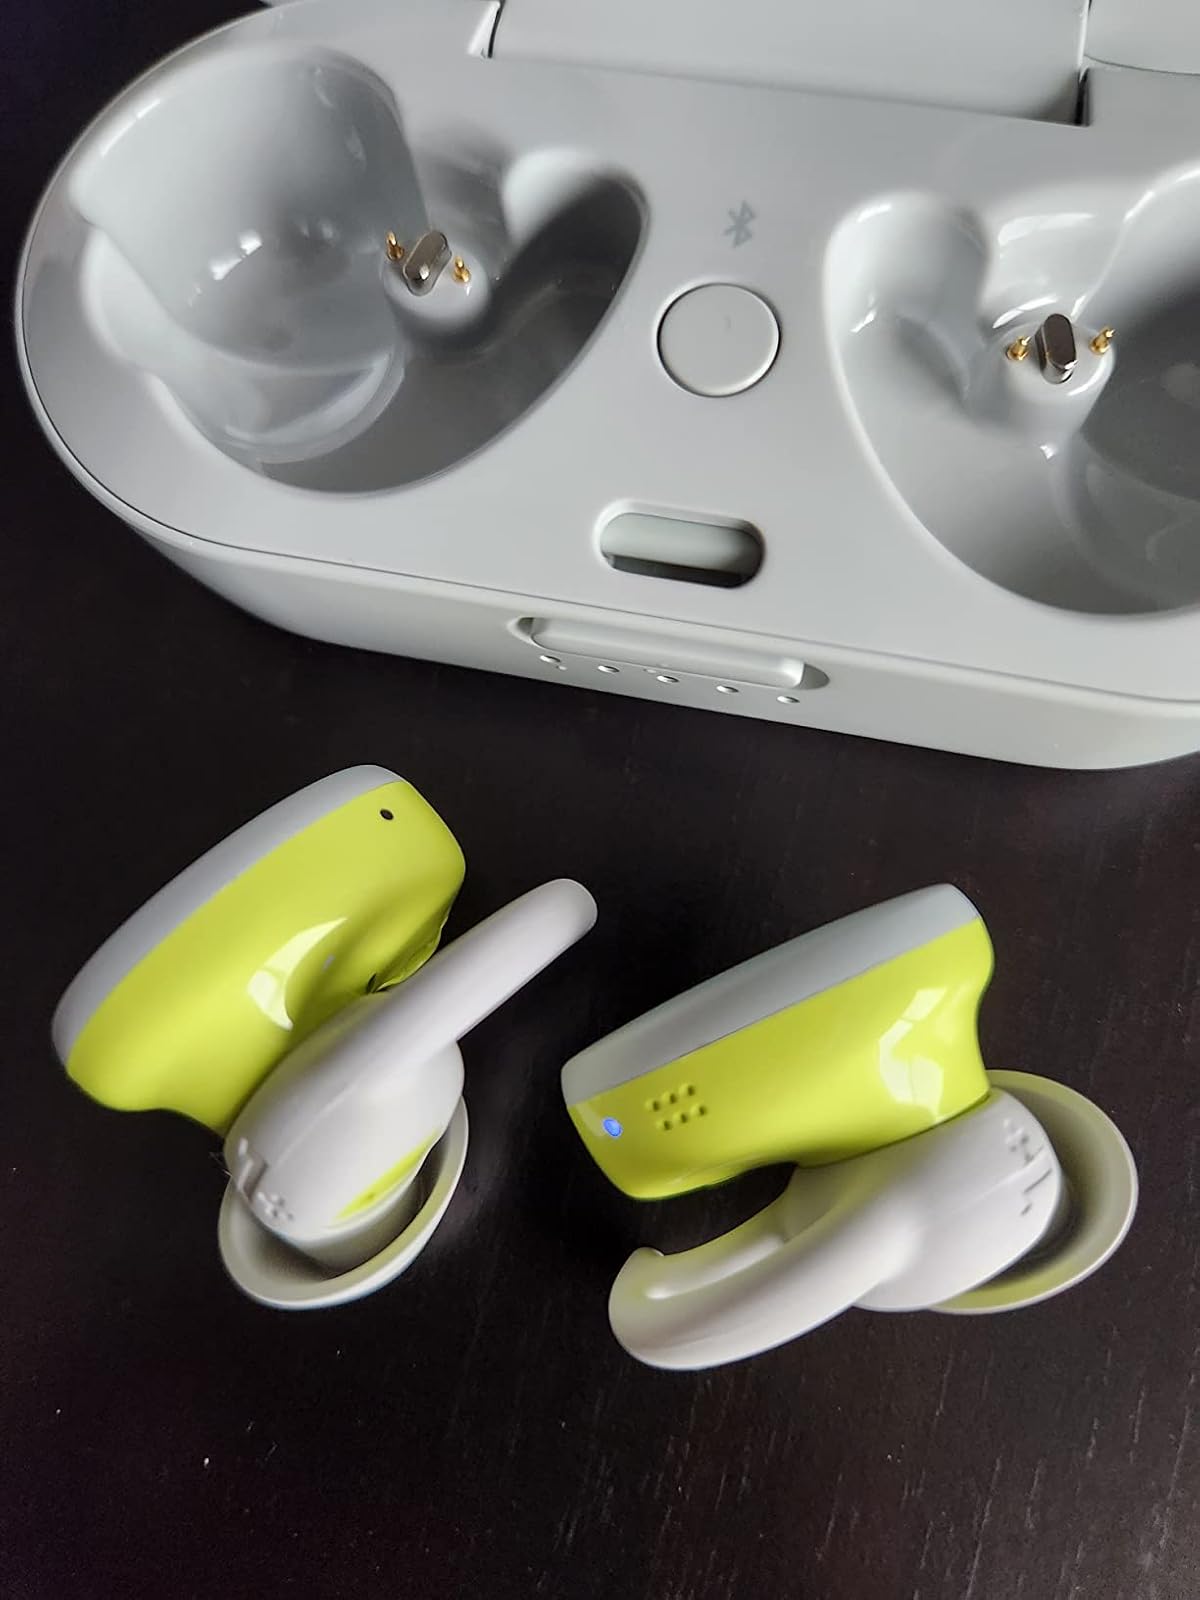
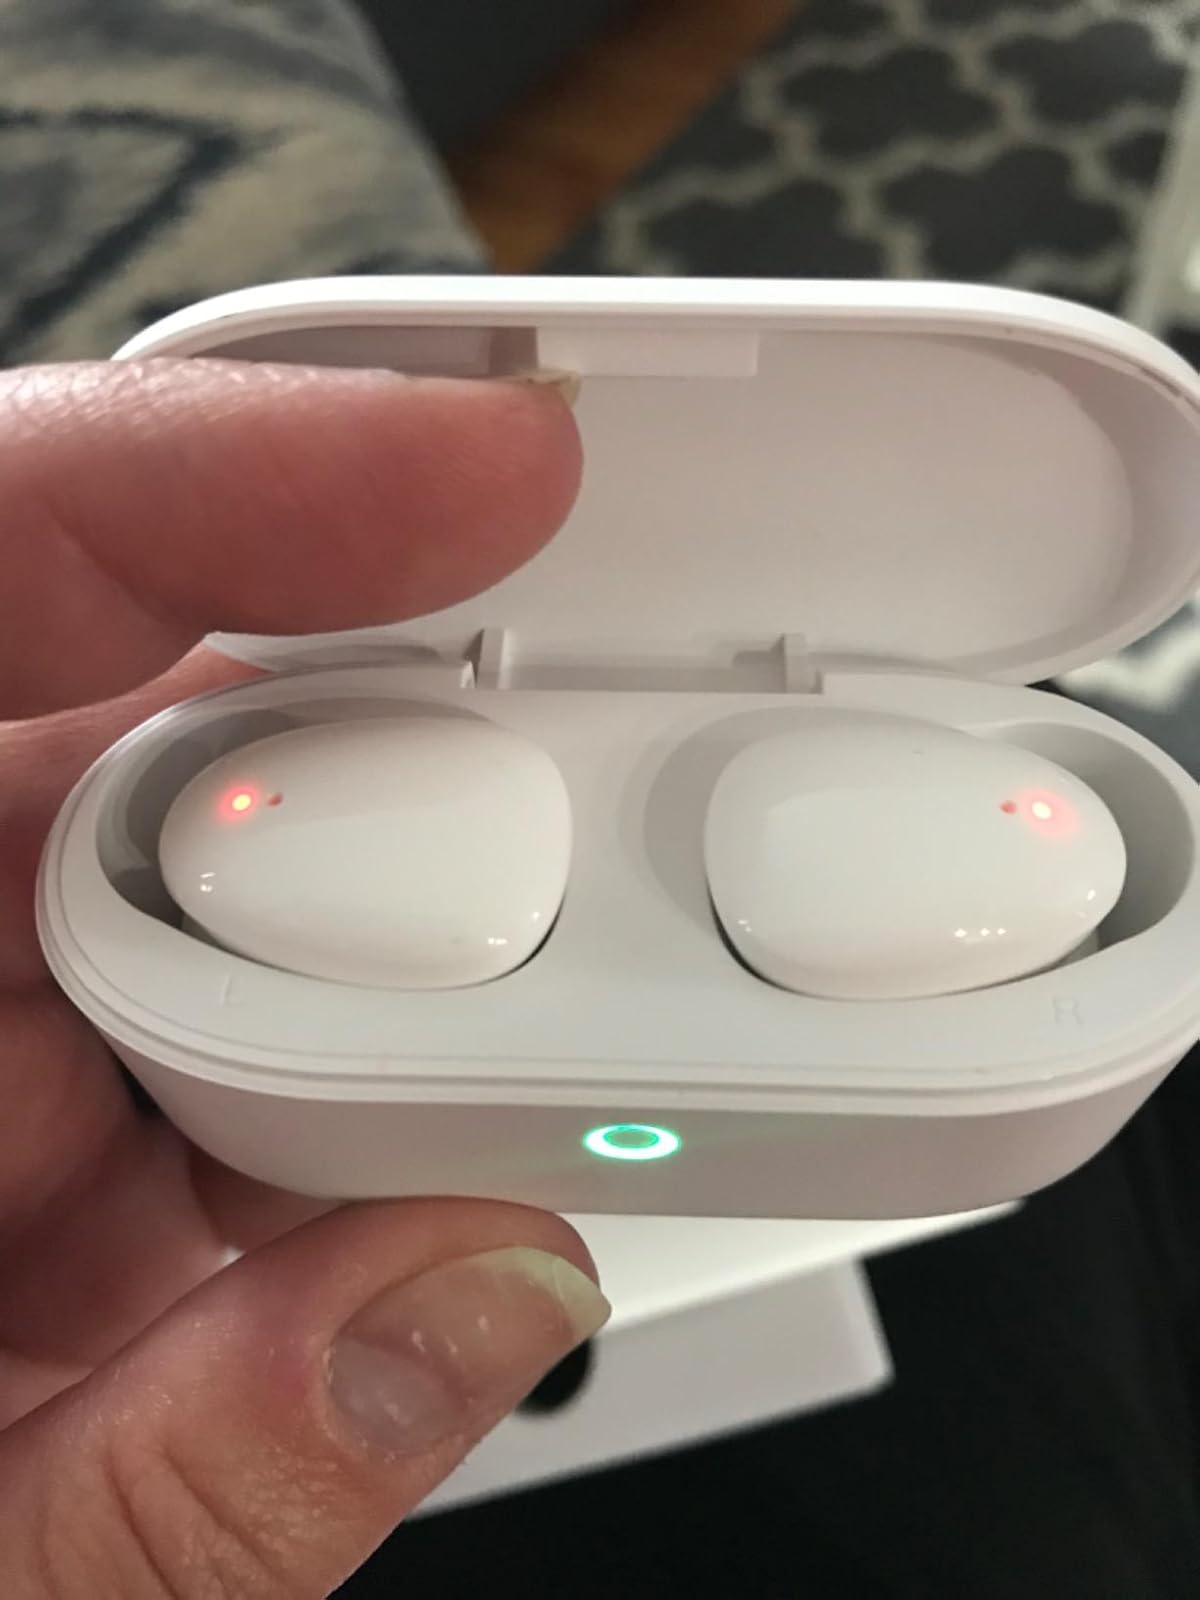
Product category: earbuds
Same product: no